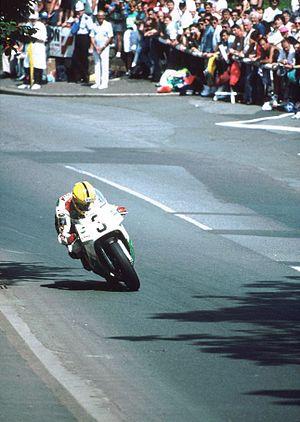
William Joseph Dunlop, dit "Joey", est un champion de moto originaire de Ballymoney en Irlande du Nord. Avec 26 victoires au Tourist Trophy de l'île de Man, il est le recordman du nombre de trophées pour cette épreuve. Il a également gagné 24 fois le Grand Prix d'Ulster.